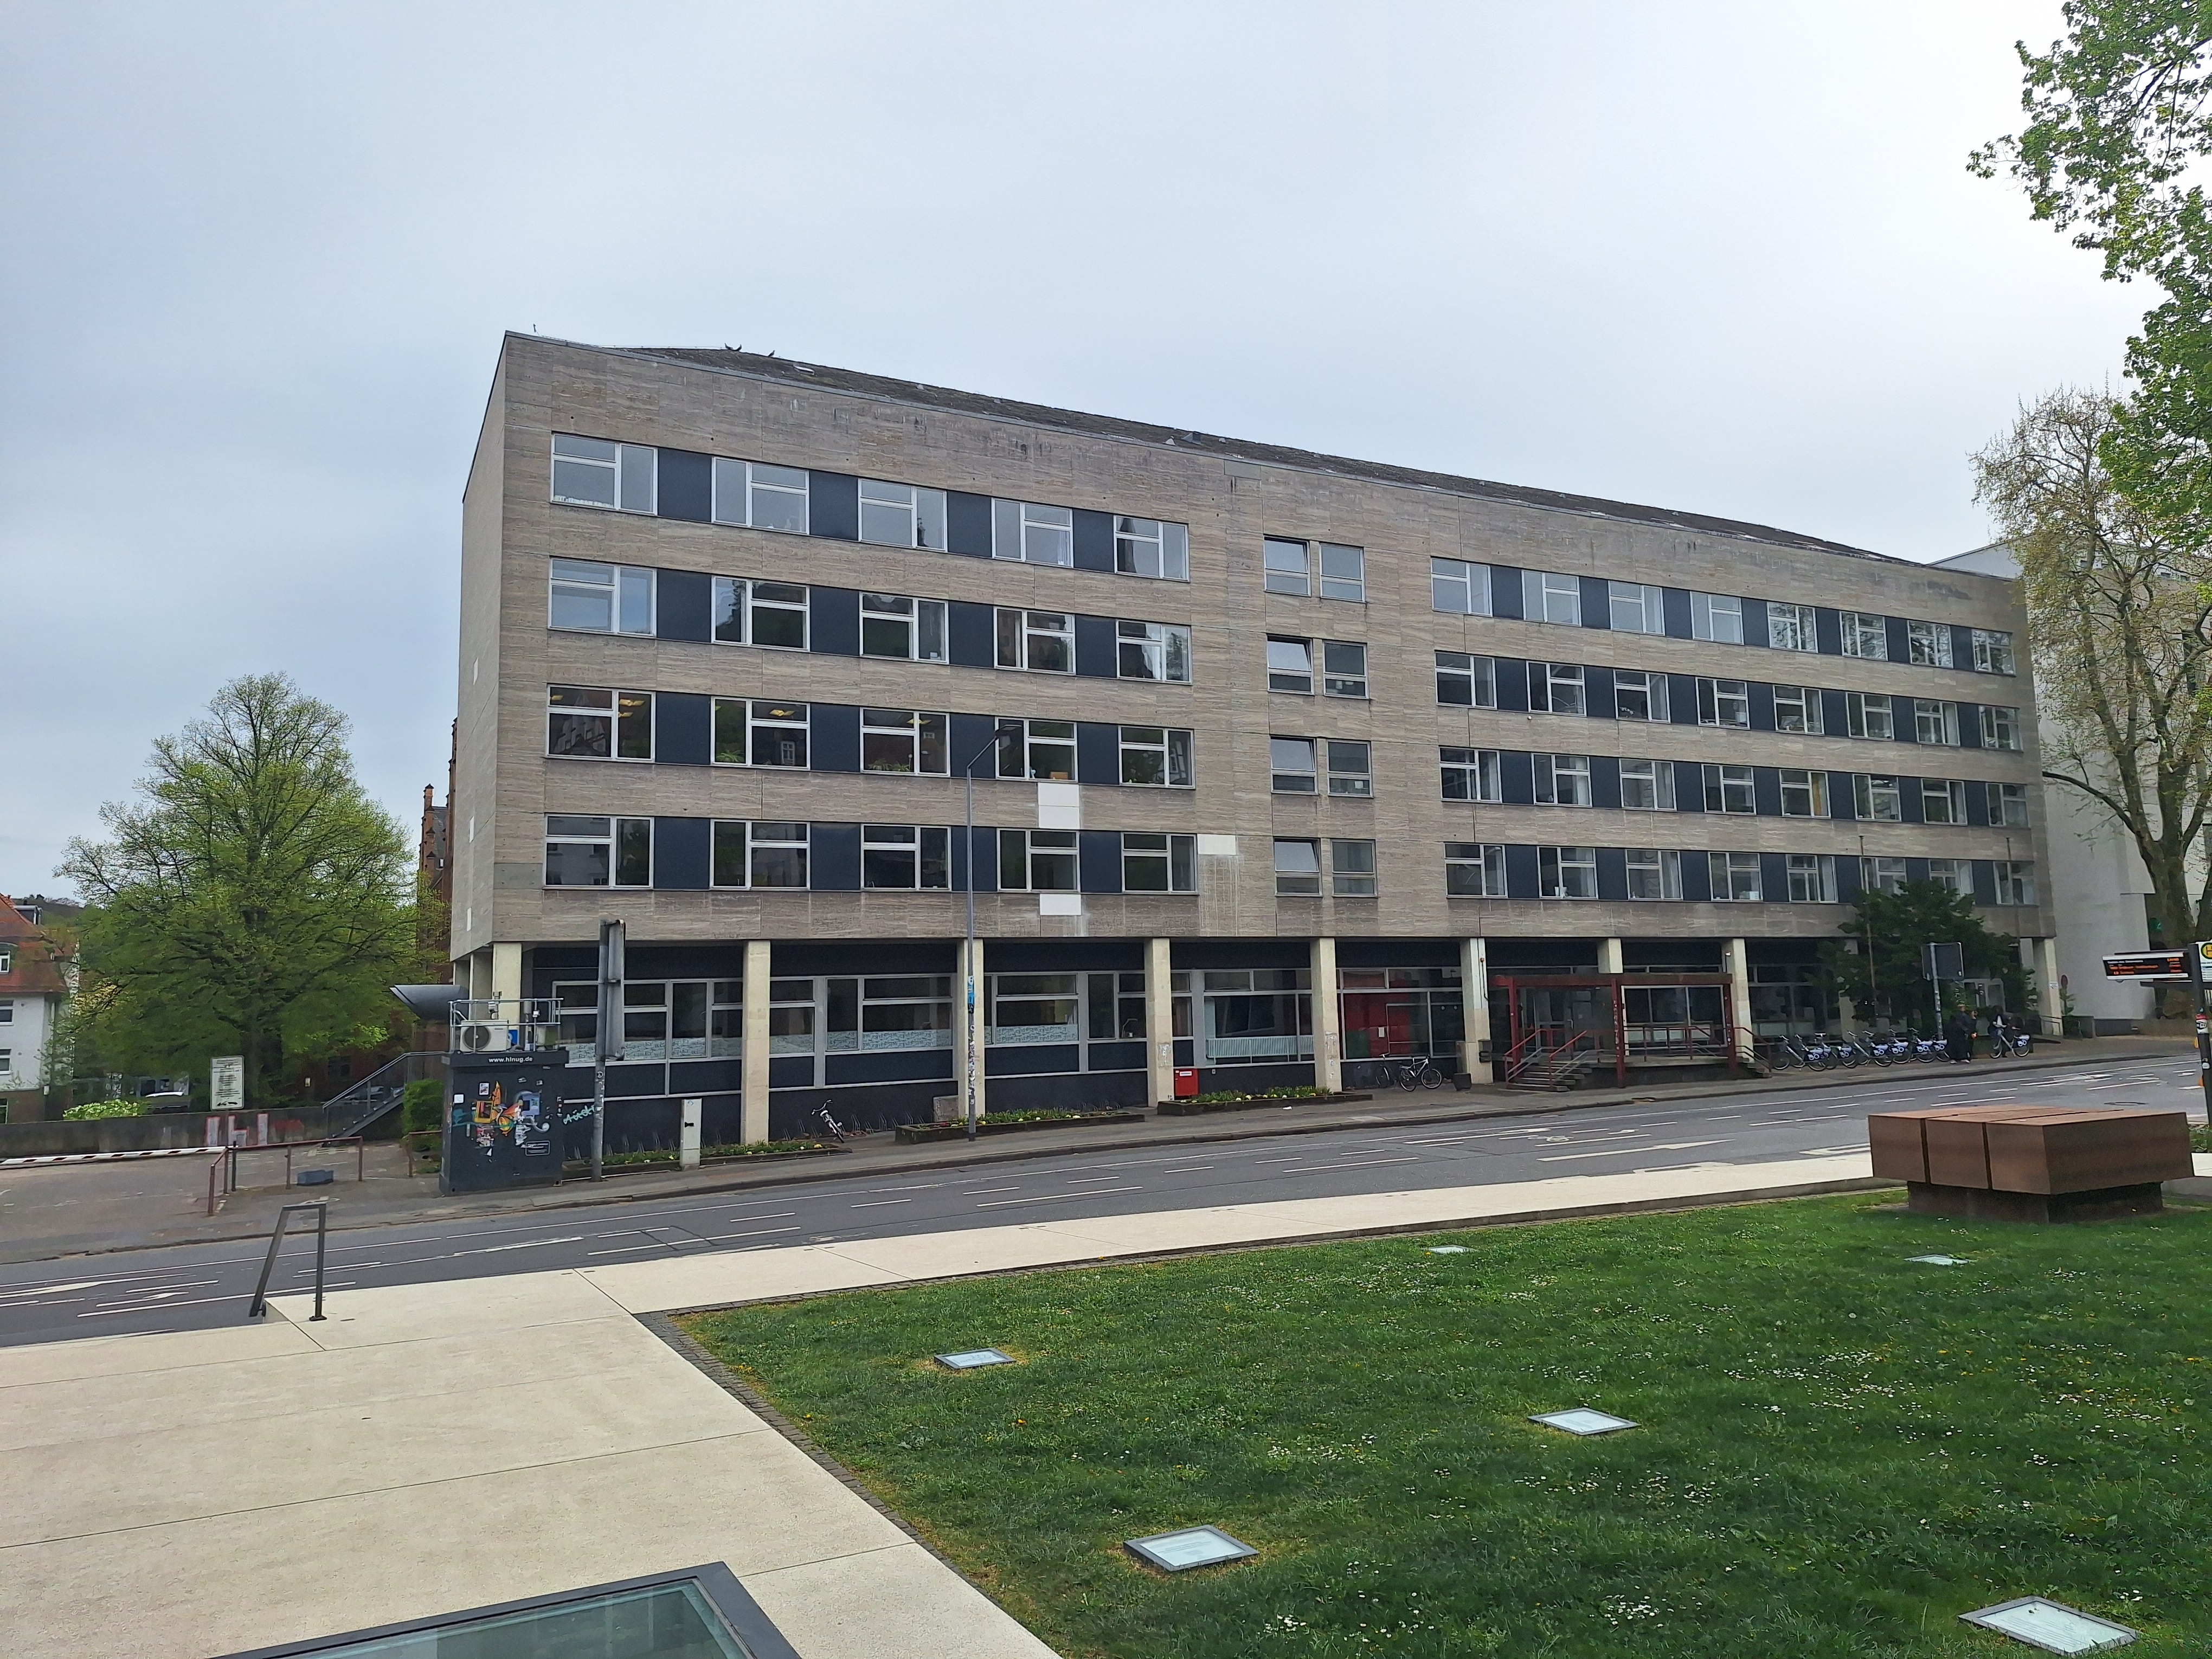
Building: Universitätsstraße 6